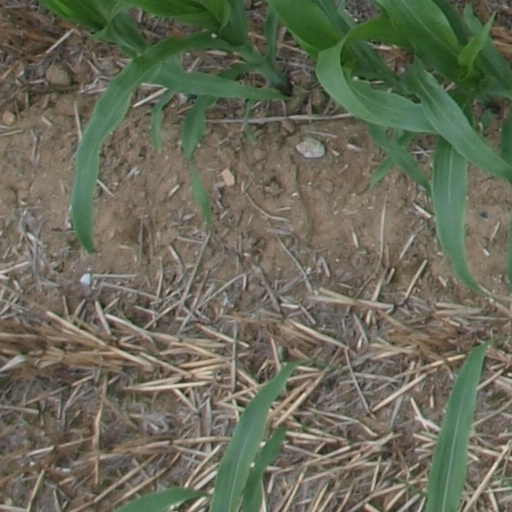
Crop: maize; corn